Question: Please indicate a possible affordance area of the throw_basketball that can be used for throwing
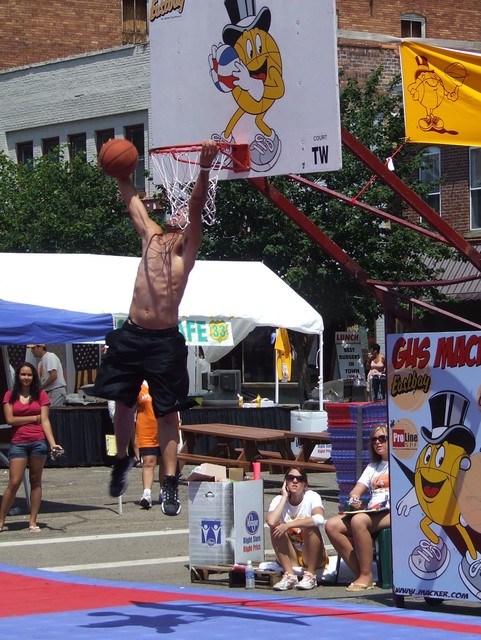
Answer: [94, 135.5, 149, 185.5]